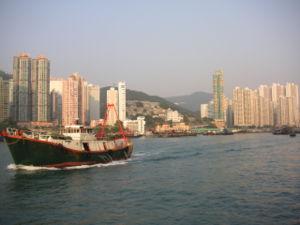
Le Dragon de Hong Kong est la vingt-et-unième histoire de la série Yoko Tsuno de Roger Leloup. Elle est publiée pour la première fois du nᵒ 2527 au nᵒ 2536 du journal Spirou, puis en album en 1986.